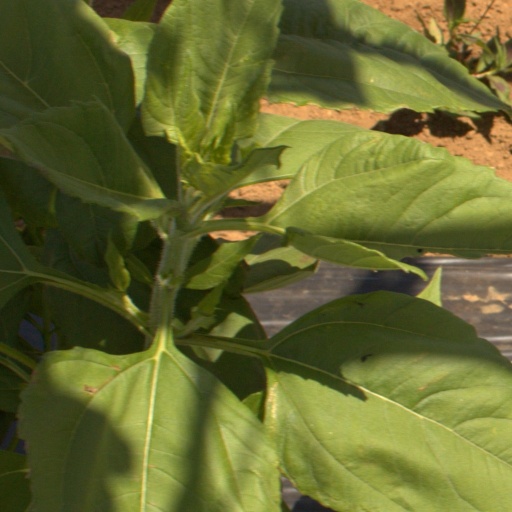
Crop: Jerusalem artichoke